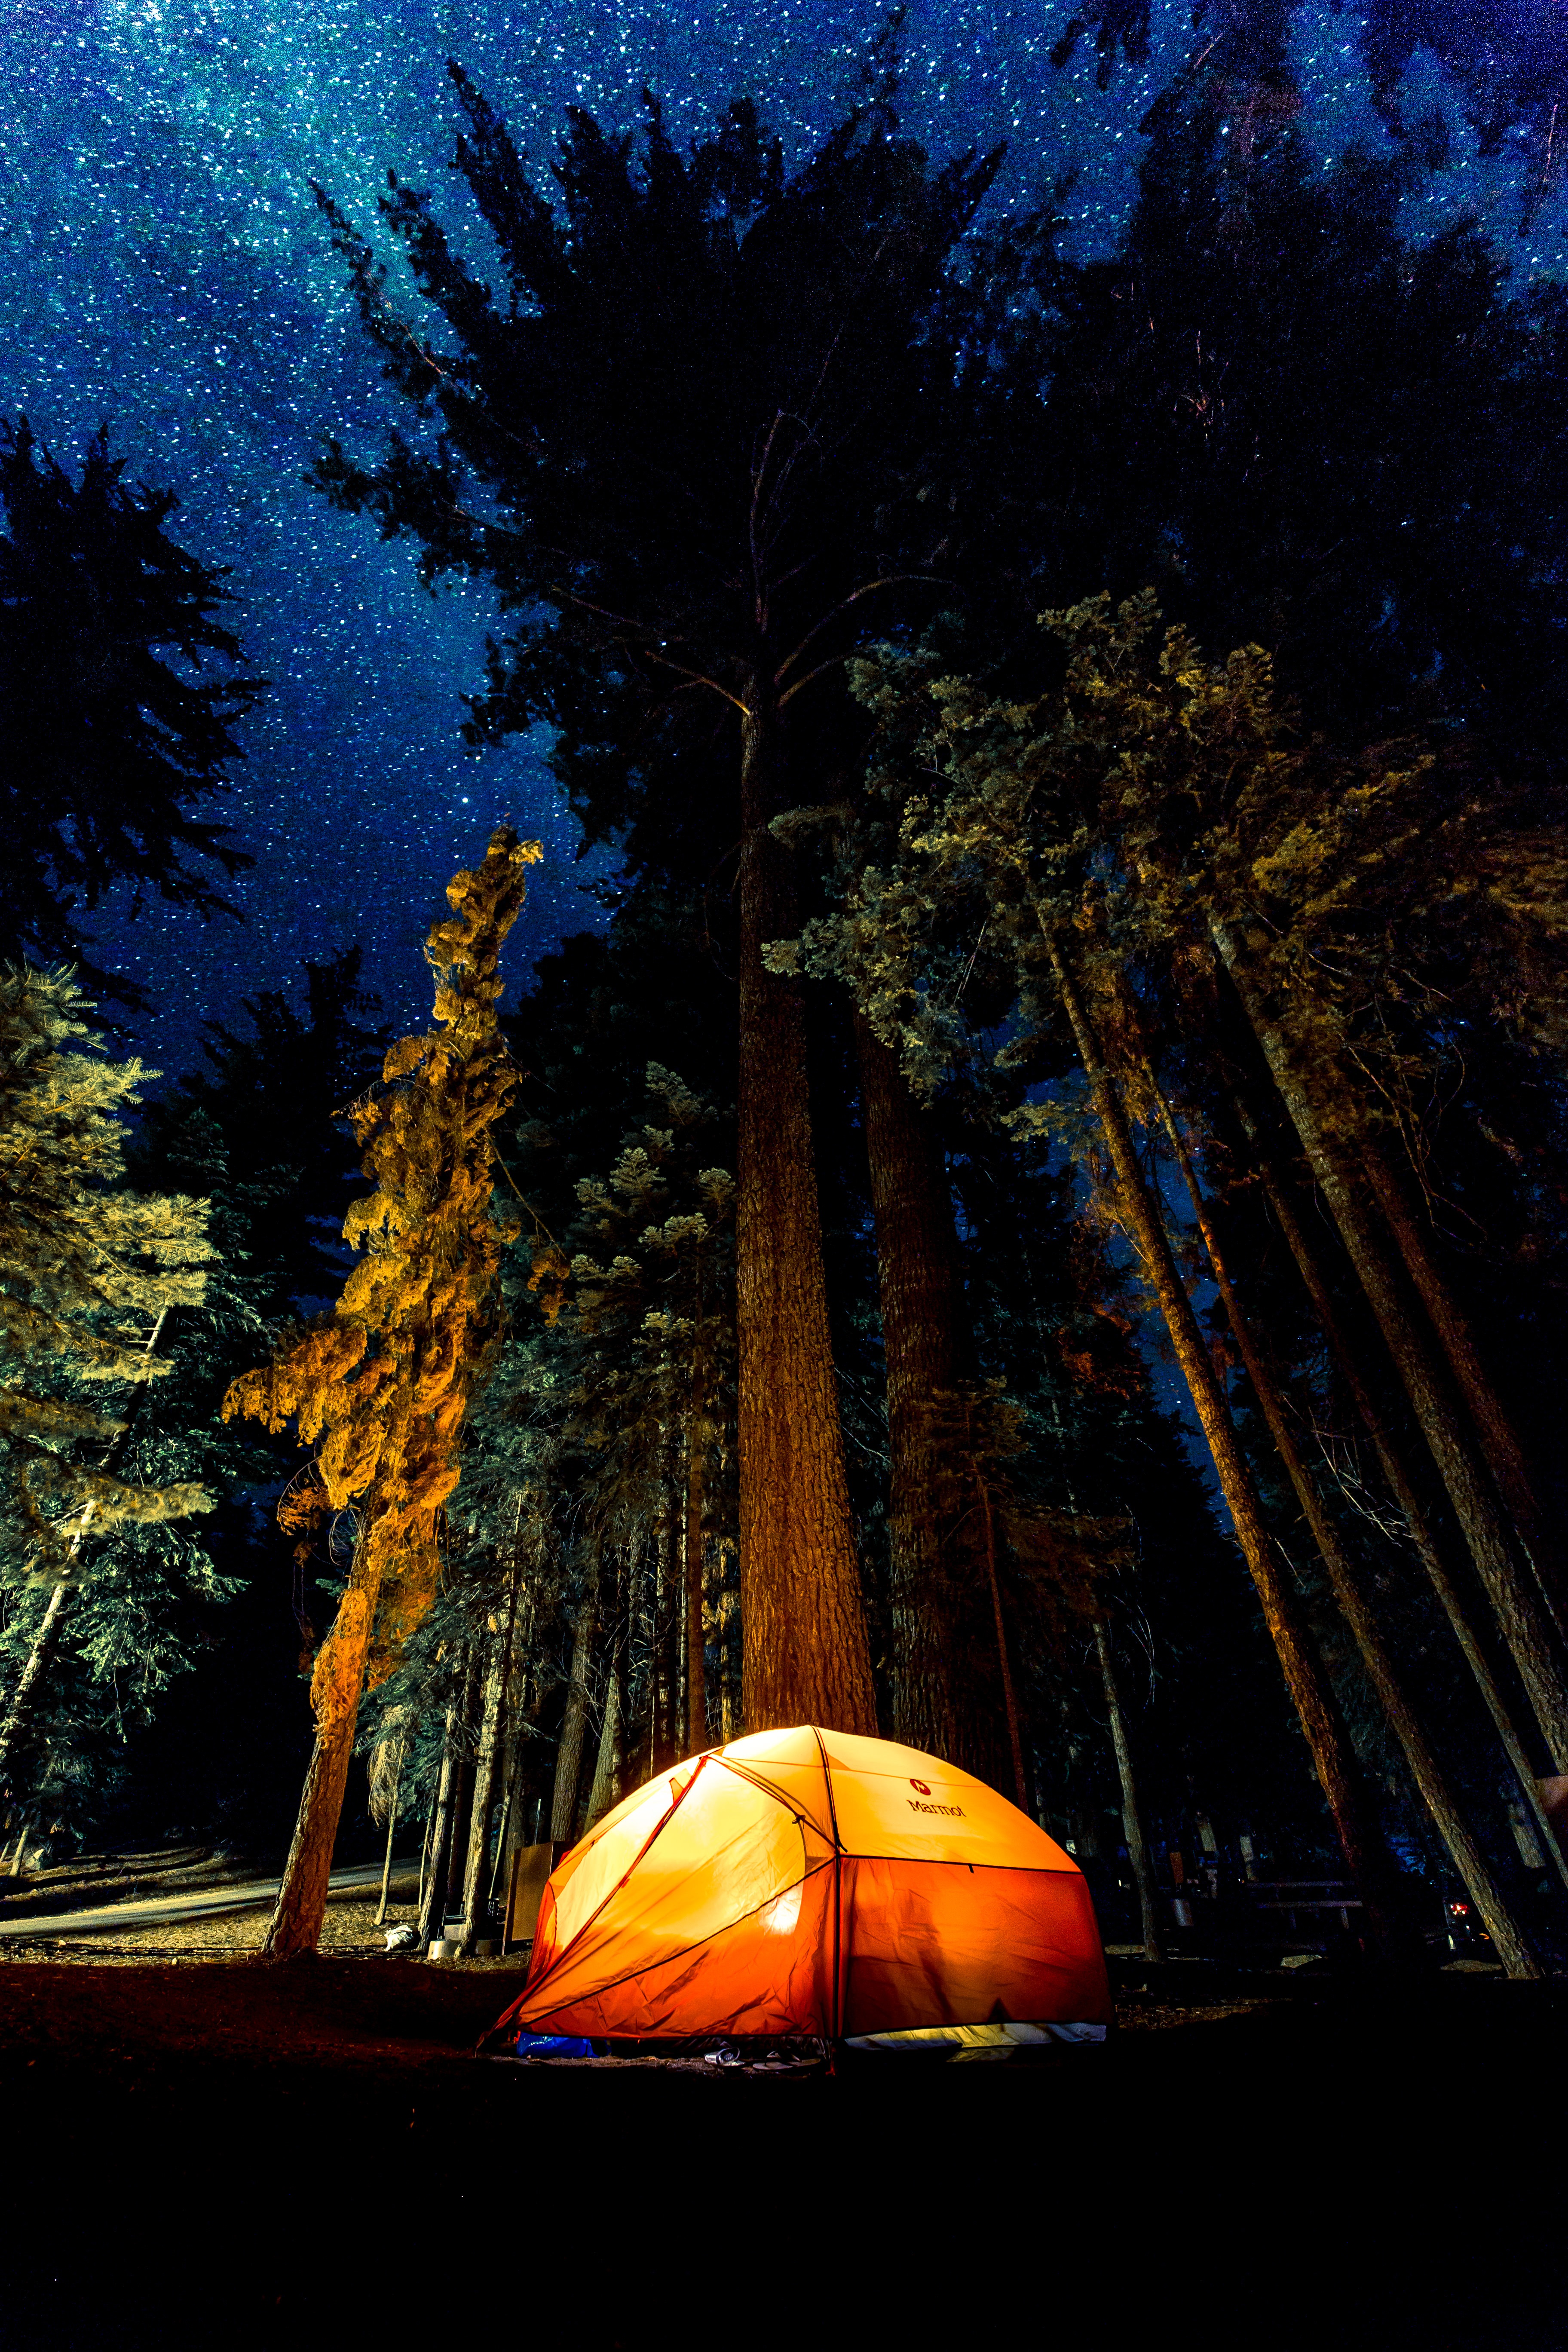
tree, forest, light, sky, night, sunlight, leaf, flower, perspective, dark, recreation, dusk, evening, reflection, autumn, darkness, camping, lighting, tent, trees, outdoors, woods, low angle shot, woody plant, computer wallpaper